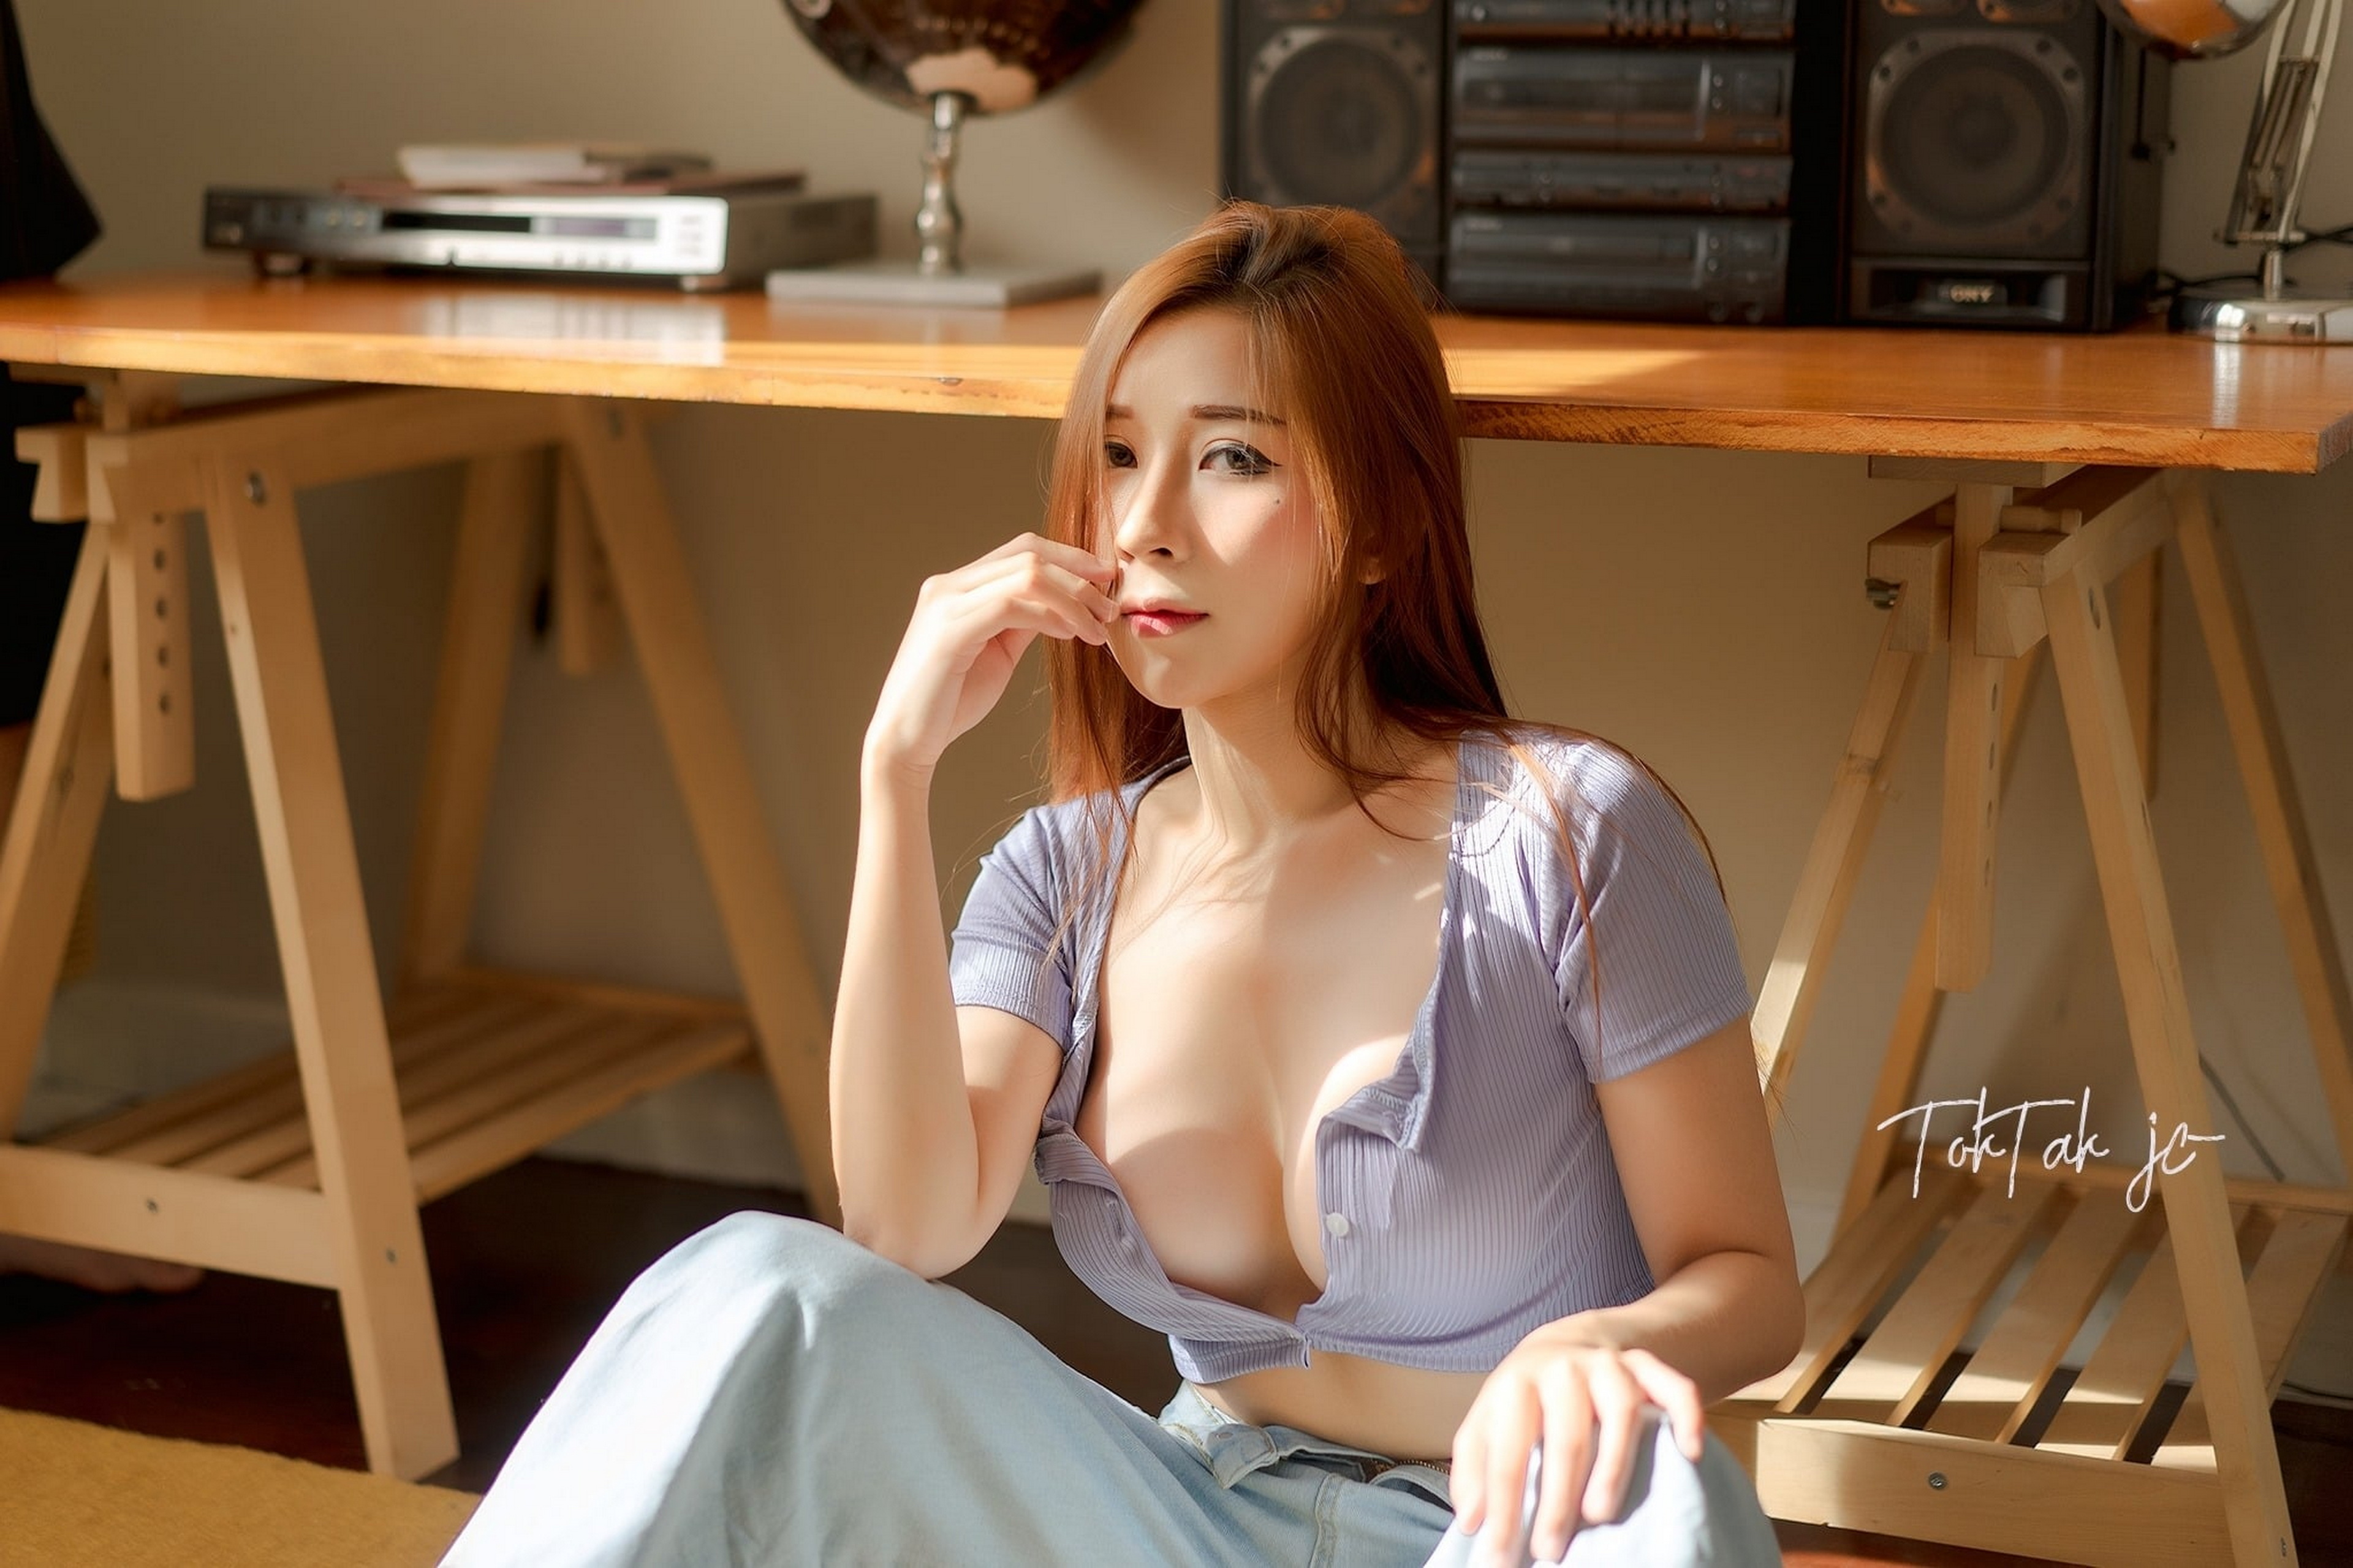
sexy, girl, girls, thai, korea, china, cute, woman, model, person, joint, furniture, arm, photograph, shoulder, table, organ, comfort, lighting, wood, eyewear, flash photography, thigh, waist, knee, desk, flooring, fashion design, chair, camera lens, beauty, human leg, long hair, abdomen, hardwood, sitting, trunk, room, leisure, home appliance, brown hair, jewellery, fun, bag, cameras optics, t shirt, audio equipment, single lens reflex camera, camera, necklace, photography, lens